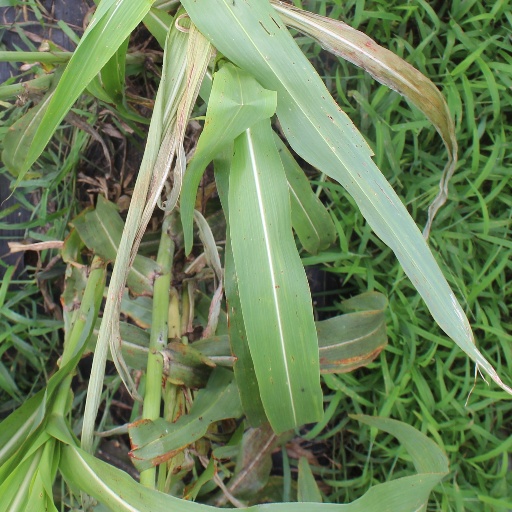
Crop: sorghum